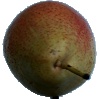
Label: pear_forelle